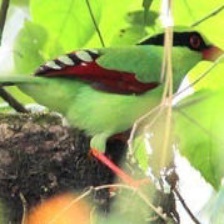
Species: GREEN MAGPIE
Scientific name: CISSA CHINENSIS
ImageNet parent category: magpie